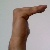
The image shows a hand gesture representing a space in Indian Sign Language.